Monteynard

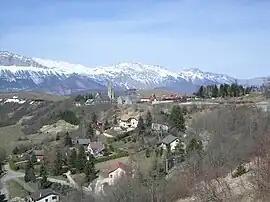
A general view of Monteynard

Monteynard is a commune in the Isère department in southeastern France. It is the namesake of the Lac de Monteynard-Avignonet.